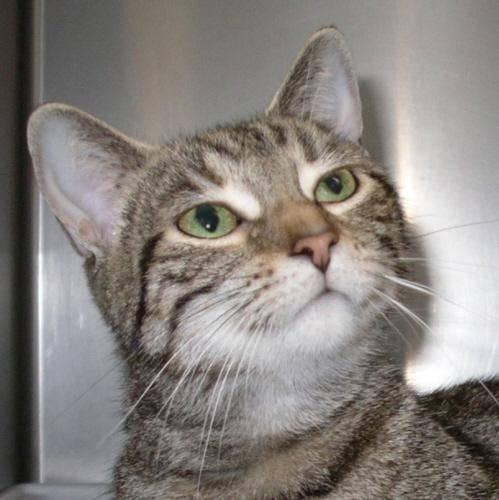
cat